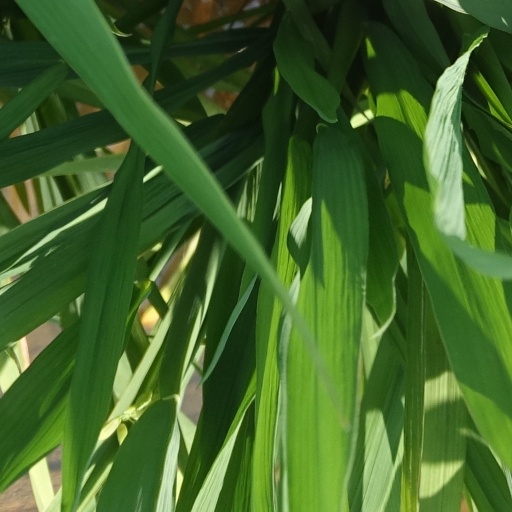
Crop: rice